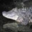
Label: crocodile